Vreneli

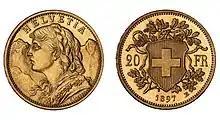
Switzerland AV 20 Francs. Bern mint. Dated 1897.

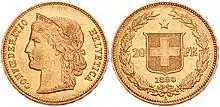
Switzerland AV 20 Francs (21mm, 6.47 g, 6h). Bern mint. Dated 1890.

The 20 francs gold coin was introduced in 1883, in the same design as the 5 francs coin at the time (with the Liberty head by Albert Walch, facing left, on the obverse, and a coat of arms designed by Albert Walch on the reverse). The "head of Liberty" design is often also identified as "Helvetia".